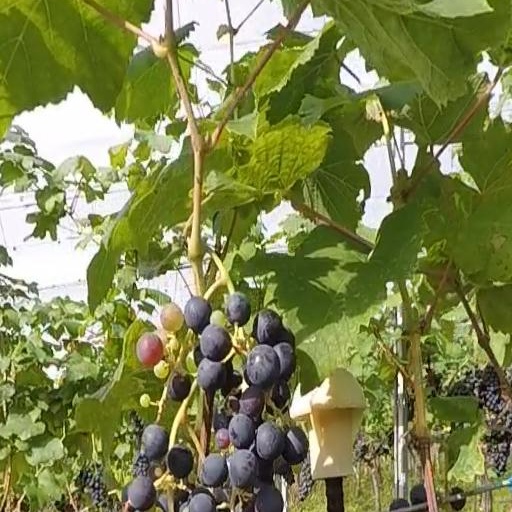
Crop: grape